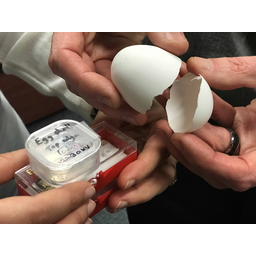
Label: trash